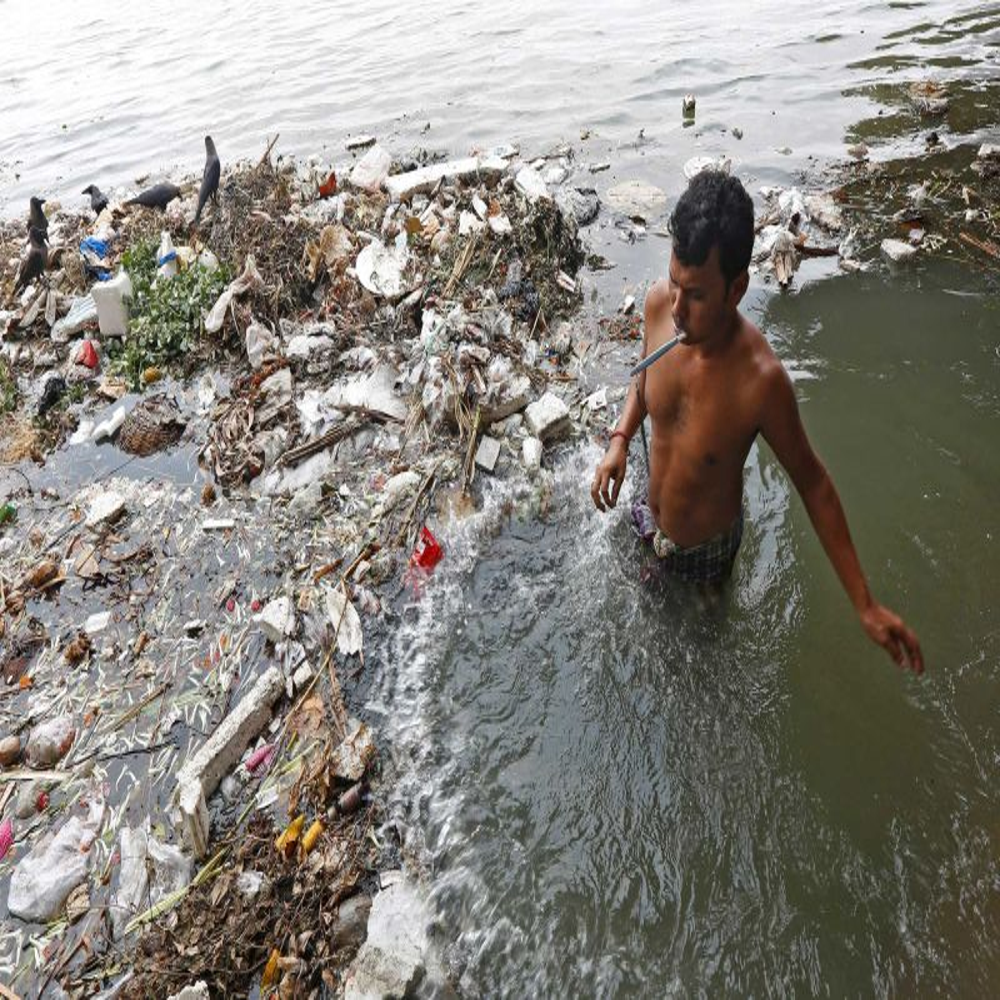
Body of water present: yes
Land polluted: no
Water polluted: yes
Pollution percentage: 60%